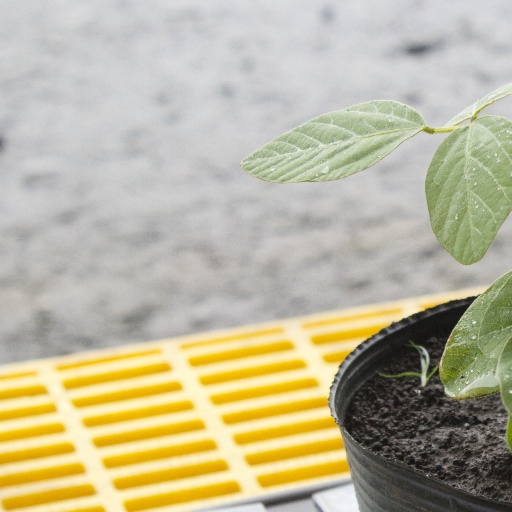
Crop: soybean